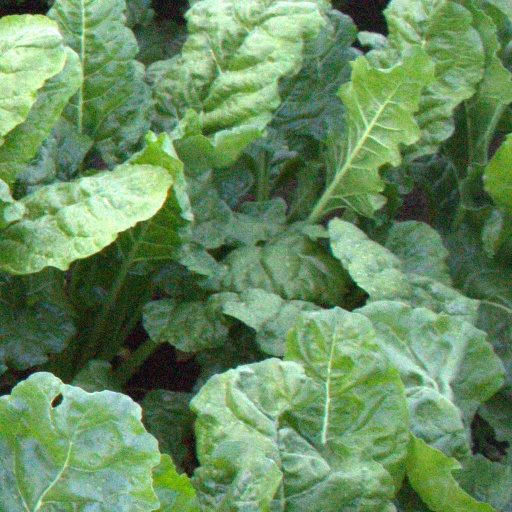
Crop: sugar beet